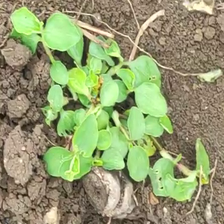
Weed species: Kena_(Commplina_benghalensio)